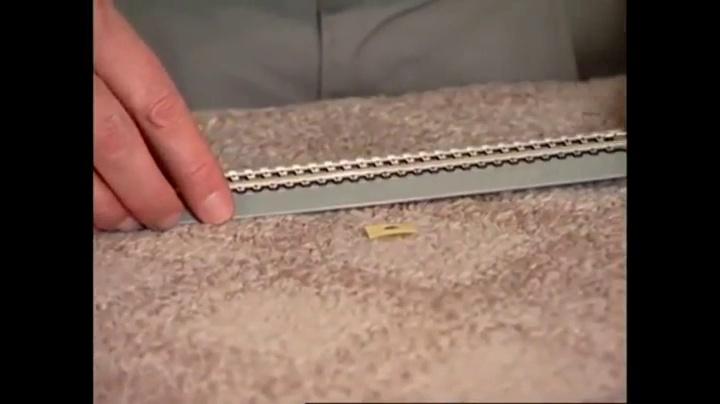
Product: Bachmann Assortment Sections Straight Track (Short Pieces) - N Scale
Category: Toys & Games | Hobbies | Trains & Accessories | Accessories | Tracks
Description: Great Condition.
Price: $22.82